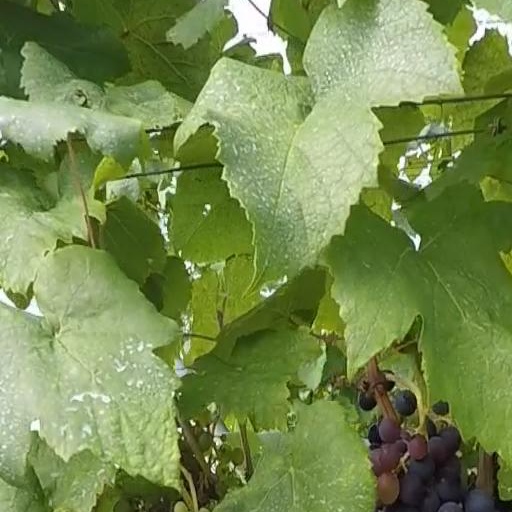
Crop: grape